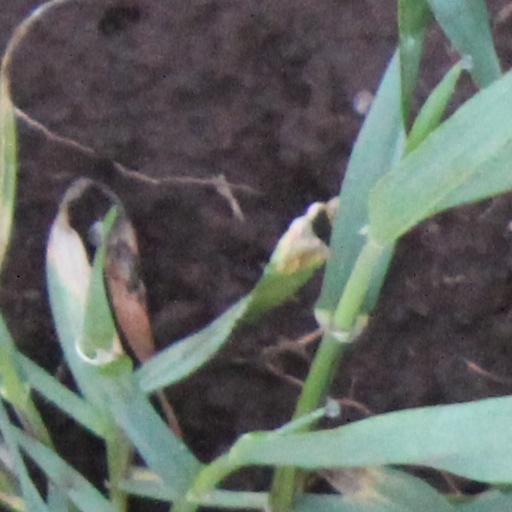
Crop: wheat